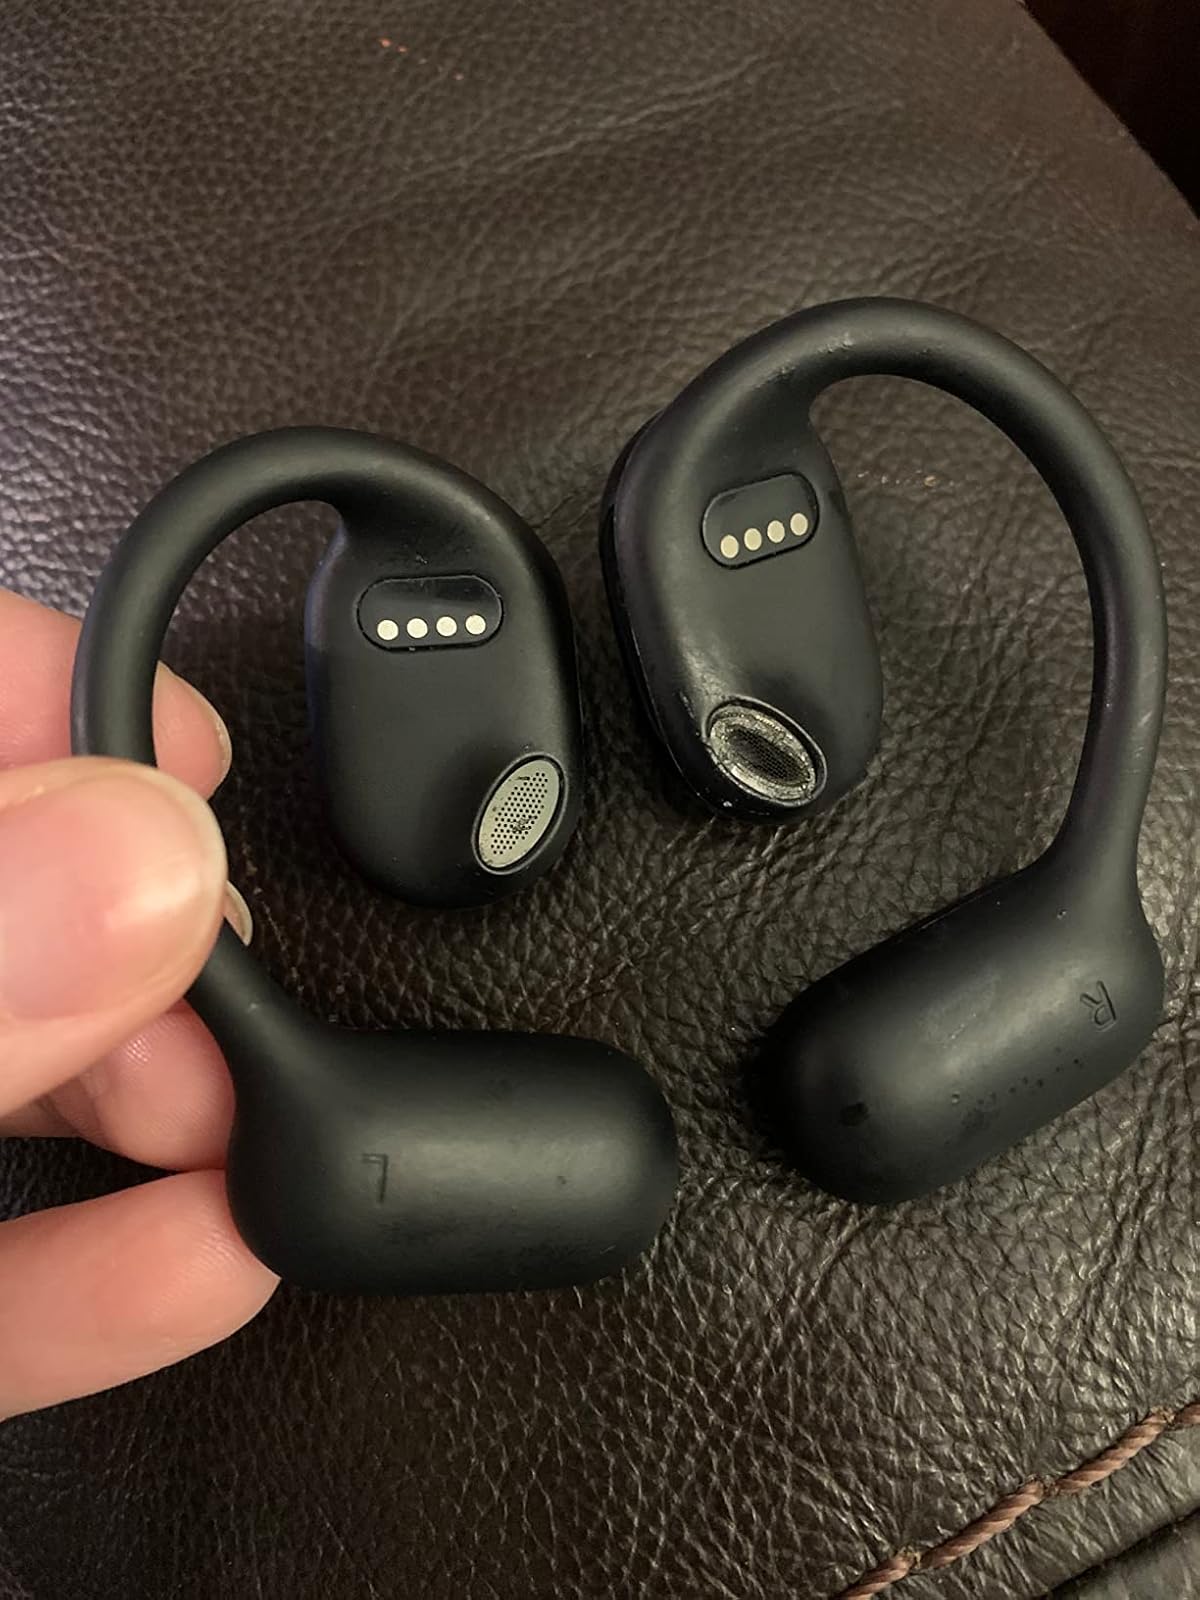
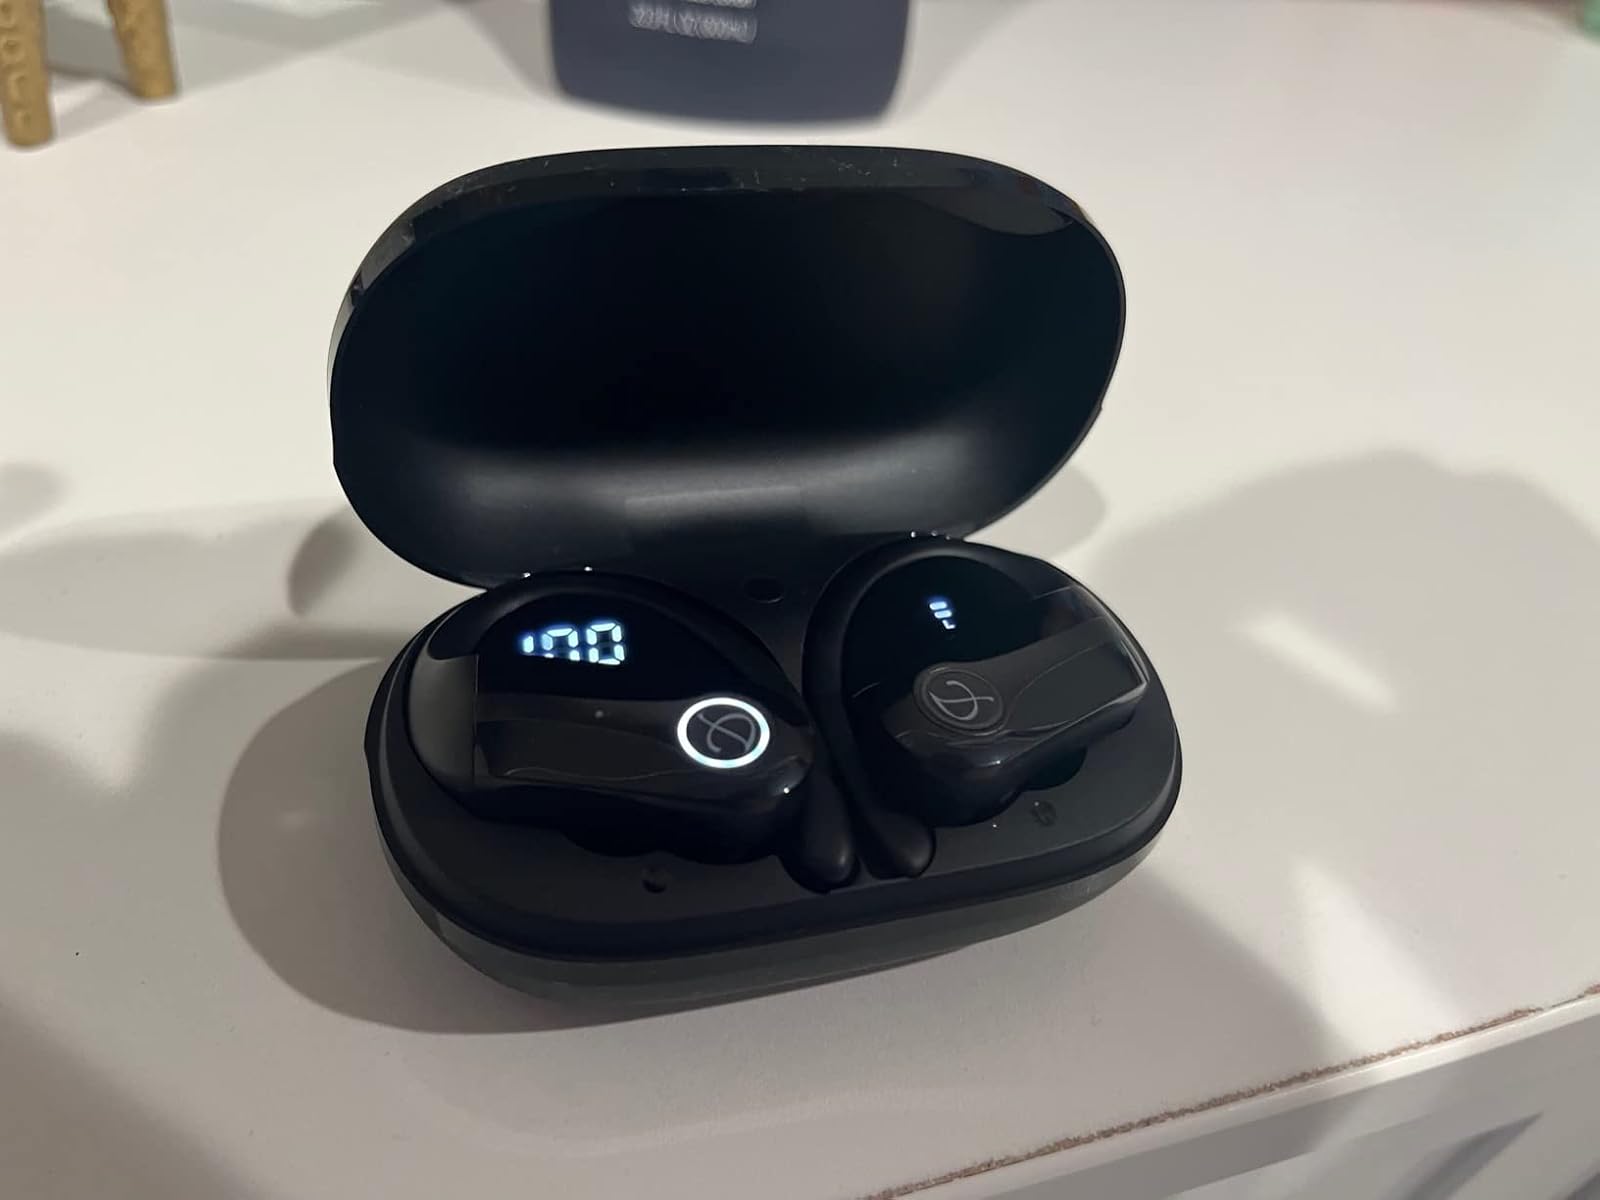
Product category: earbuds
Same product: no